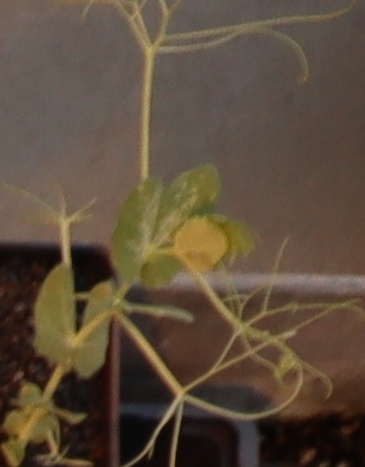
Label: Field Pea